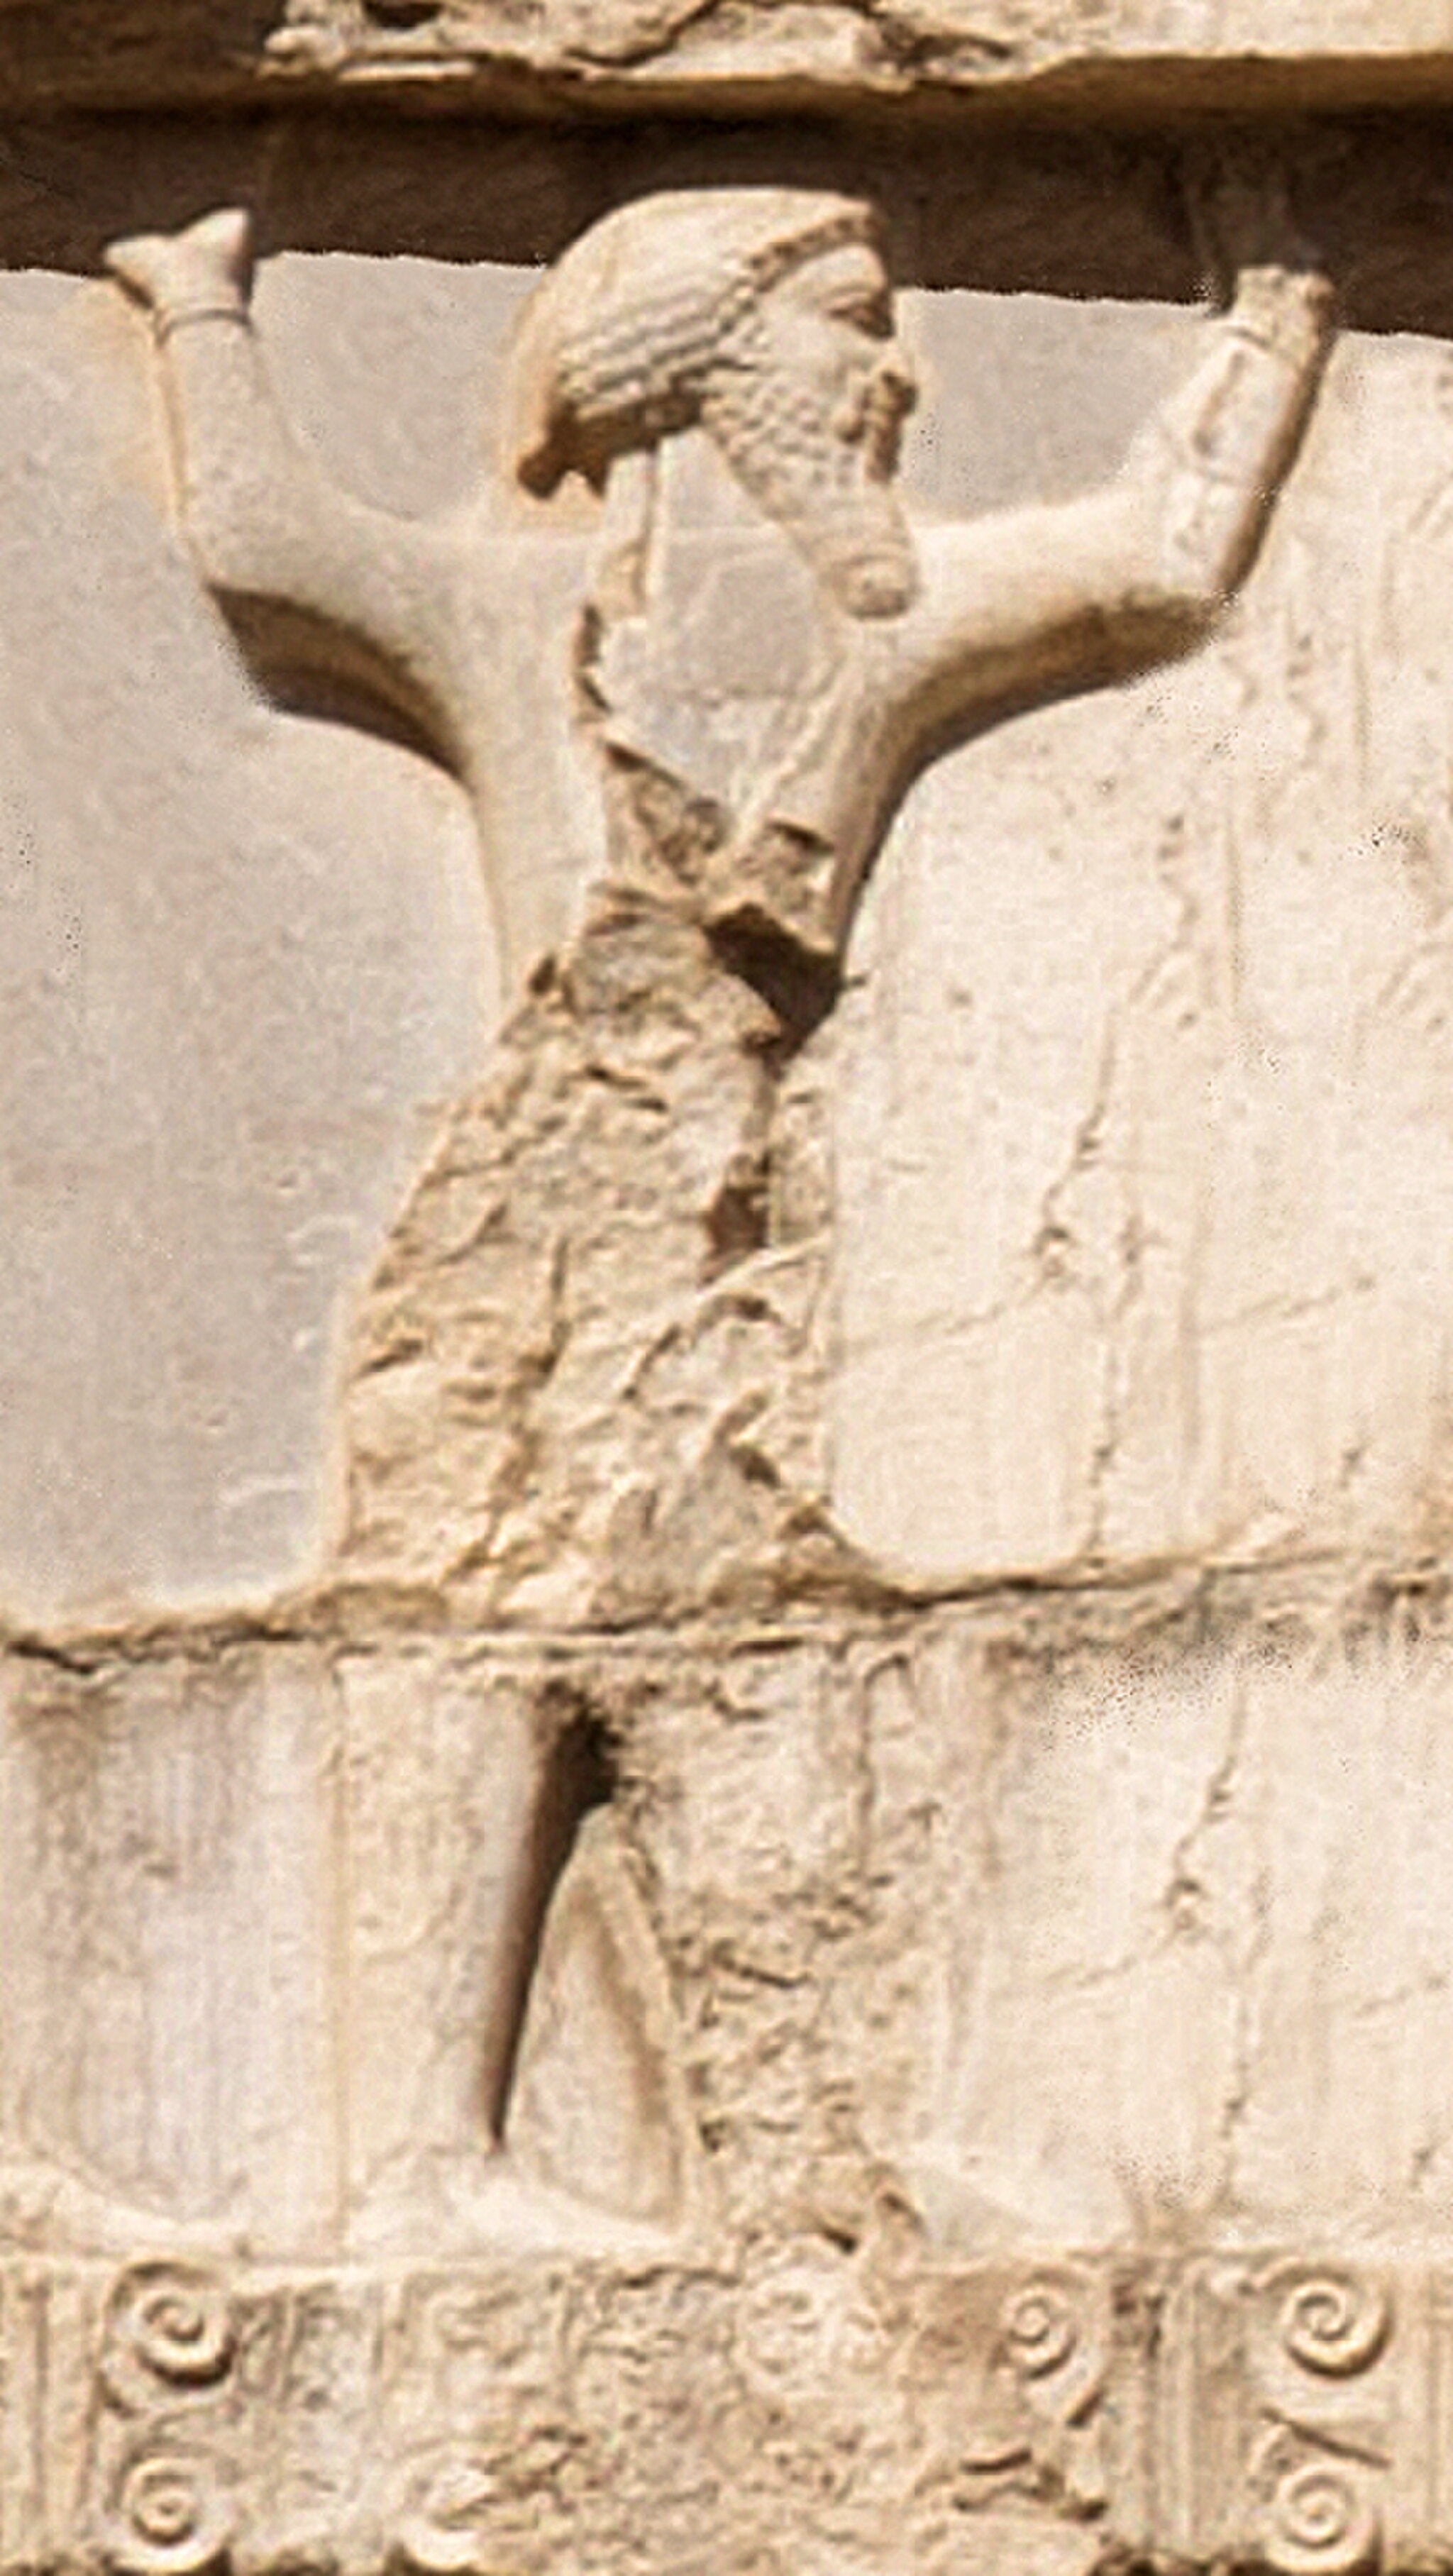
Title: Xerxes I tomb Median soldier circa 480 BCE
Description: Xerxes I tomb Median soldier circa 480 BCE
Date: 2018-10-17 09:13:22
Categories: Tomb of Xerxes I, Extracted images